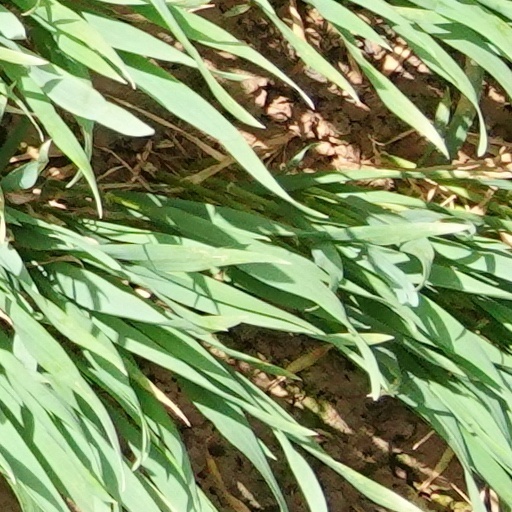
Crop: wheat